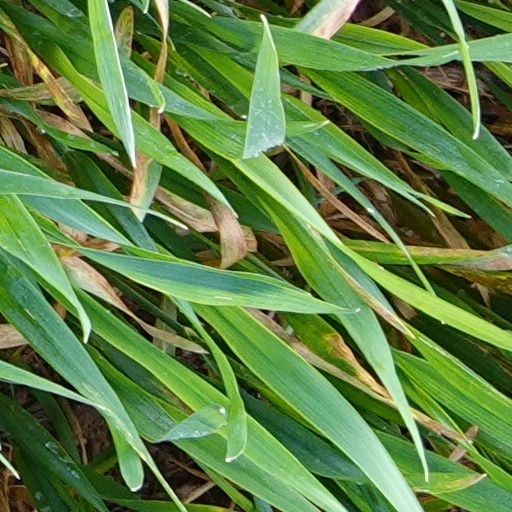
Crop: wheat